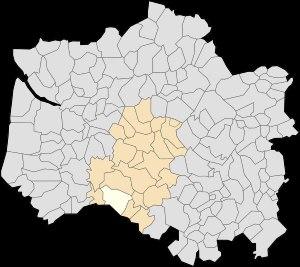
Maintenay est une commune française située dans le département du Pas-de-Calais en région Hauts-de-France.